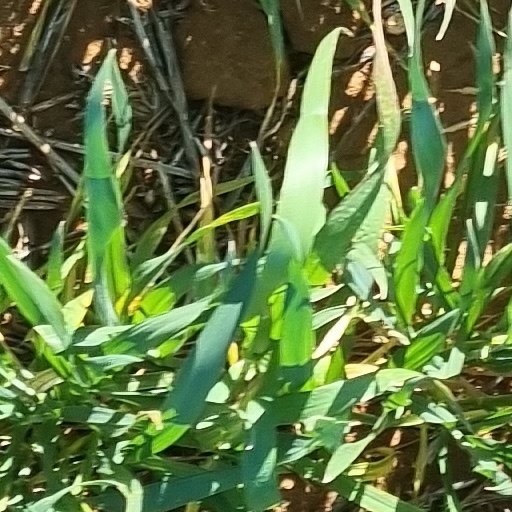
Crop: wheat